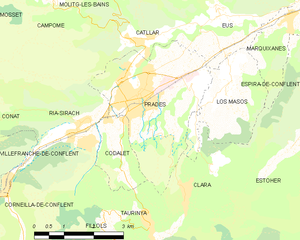
Carte des communes françaises
Prades est une commune du sud de la France. Sous-préfecture et chef-lieu de canton du département des Pyrénées-Orientales, en région Occitanie, cette ancienne cité fortifiée fondée au IXᵉ siècle, est aujourd'hui la principale ville de l'ouest du département. Peuplée de 6 124 habitants en 2017, Prades est la ville-centre d'une unité urbaine de 9 253 habitants en 2014. Ses habitants sont appelés les Pradéens et les Pradéennes.